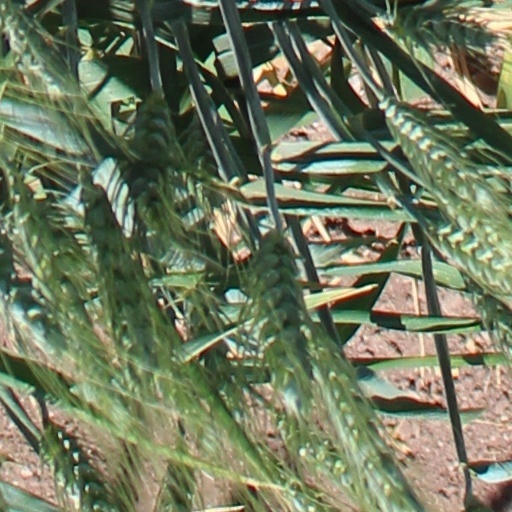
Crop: wheat